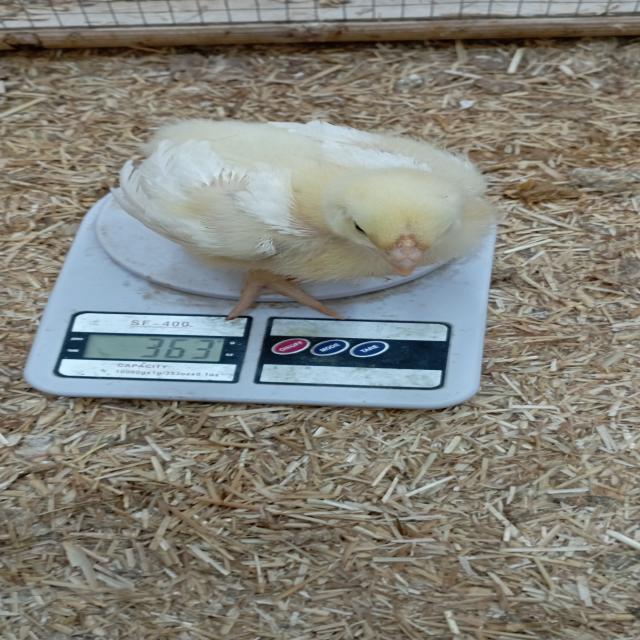
Weight: 363 g